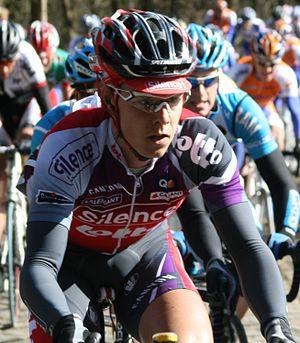
Bart Dockx, lors des Trois jours de Flandre occidentale 2009
Bart Dockx est un coureur cycliste belge, professionnel de 2004 à 2011.